Stu Cole

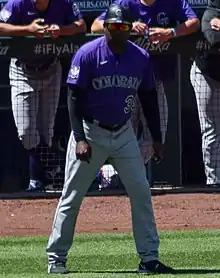
Cole with the Colorado Rockies in 2021

Stewart Bryan Cole (born February 7, 1966) is an American former professional baseball infielder and current coach. He is the third base coach for the Colorado Rockies of Major League Baseball (MLB). Cole played in MLB Kansas City Royals.